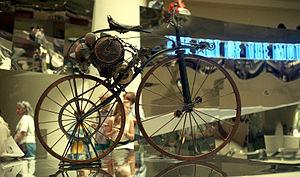
*La vitesse officieuse de 128 km/h avec l'engin Peugeot fut aussi atteinte par Oscar Hedstrom lors de la tentative annuelle d'Indian pour battre des records de vitesse sur les plages de Daytona, en 1909.